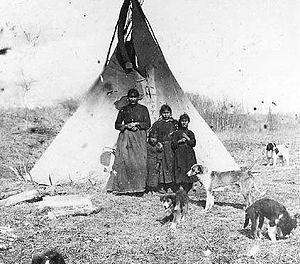
Le peuple Danezaa ou Tsattine forme une nation amérindienne faisant partie des langues na-dené parmi les nations de langues athapascanes. La Nation Danezaa vit aux confins des provinces canadiennes de l'Alberta et de la Colombie-Britannique.